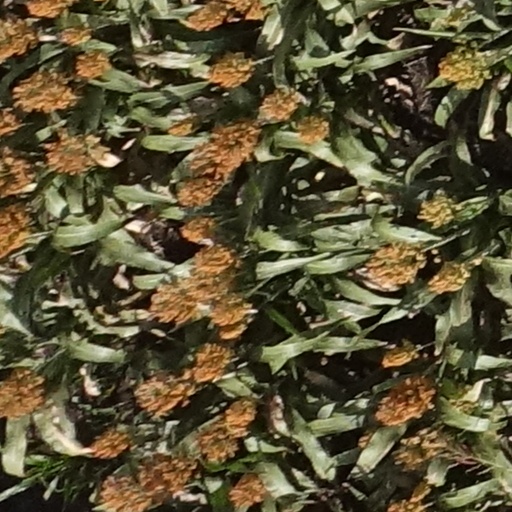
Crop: sorghum